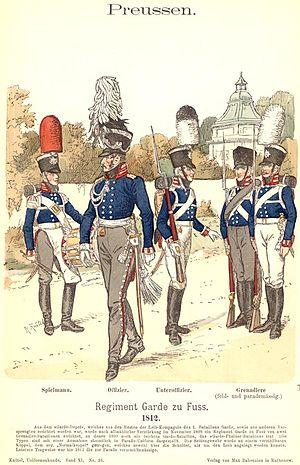
Le règlement cantonal ou système de cantonnement désigne la circonscription militaire établie en Prusse le 15 septembre 1733 par Frédéric-Guillaume Iᵉʳ de Prusse. Il est le précurseur du service militaire national tel qu’il sera introduit dans de nombreux pays du monde dans les siècles qui suivirent. Il rendit, en effet, le service militaire obligatoire entre 18 et 45 ans et divisa le territoire prusso-brandebourgeois en districts de cantonnement afin d’alimenter les différents régiments de manière équitable et équilibrée.